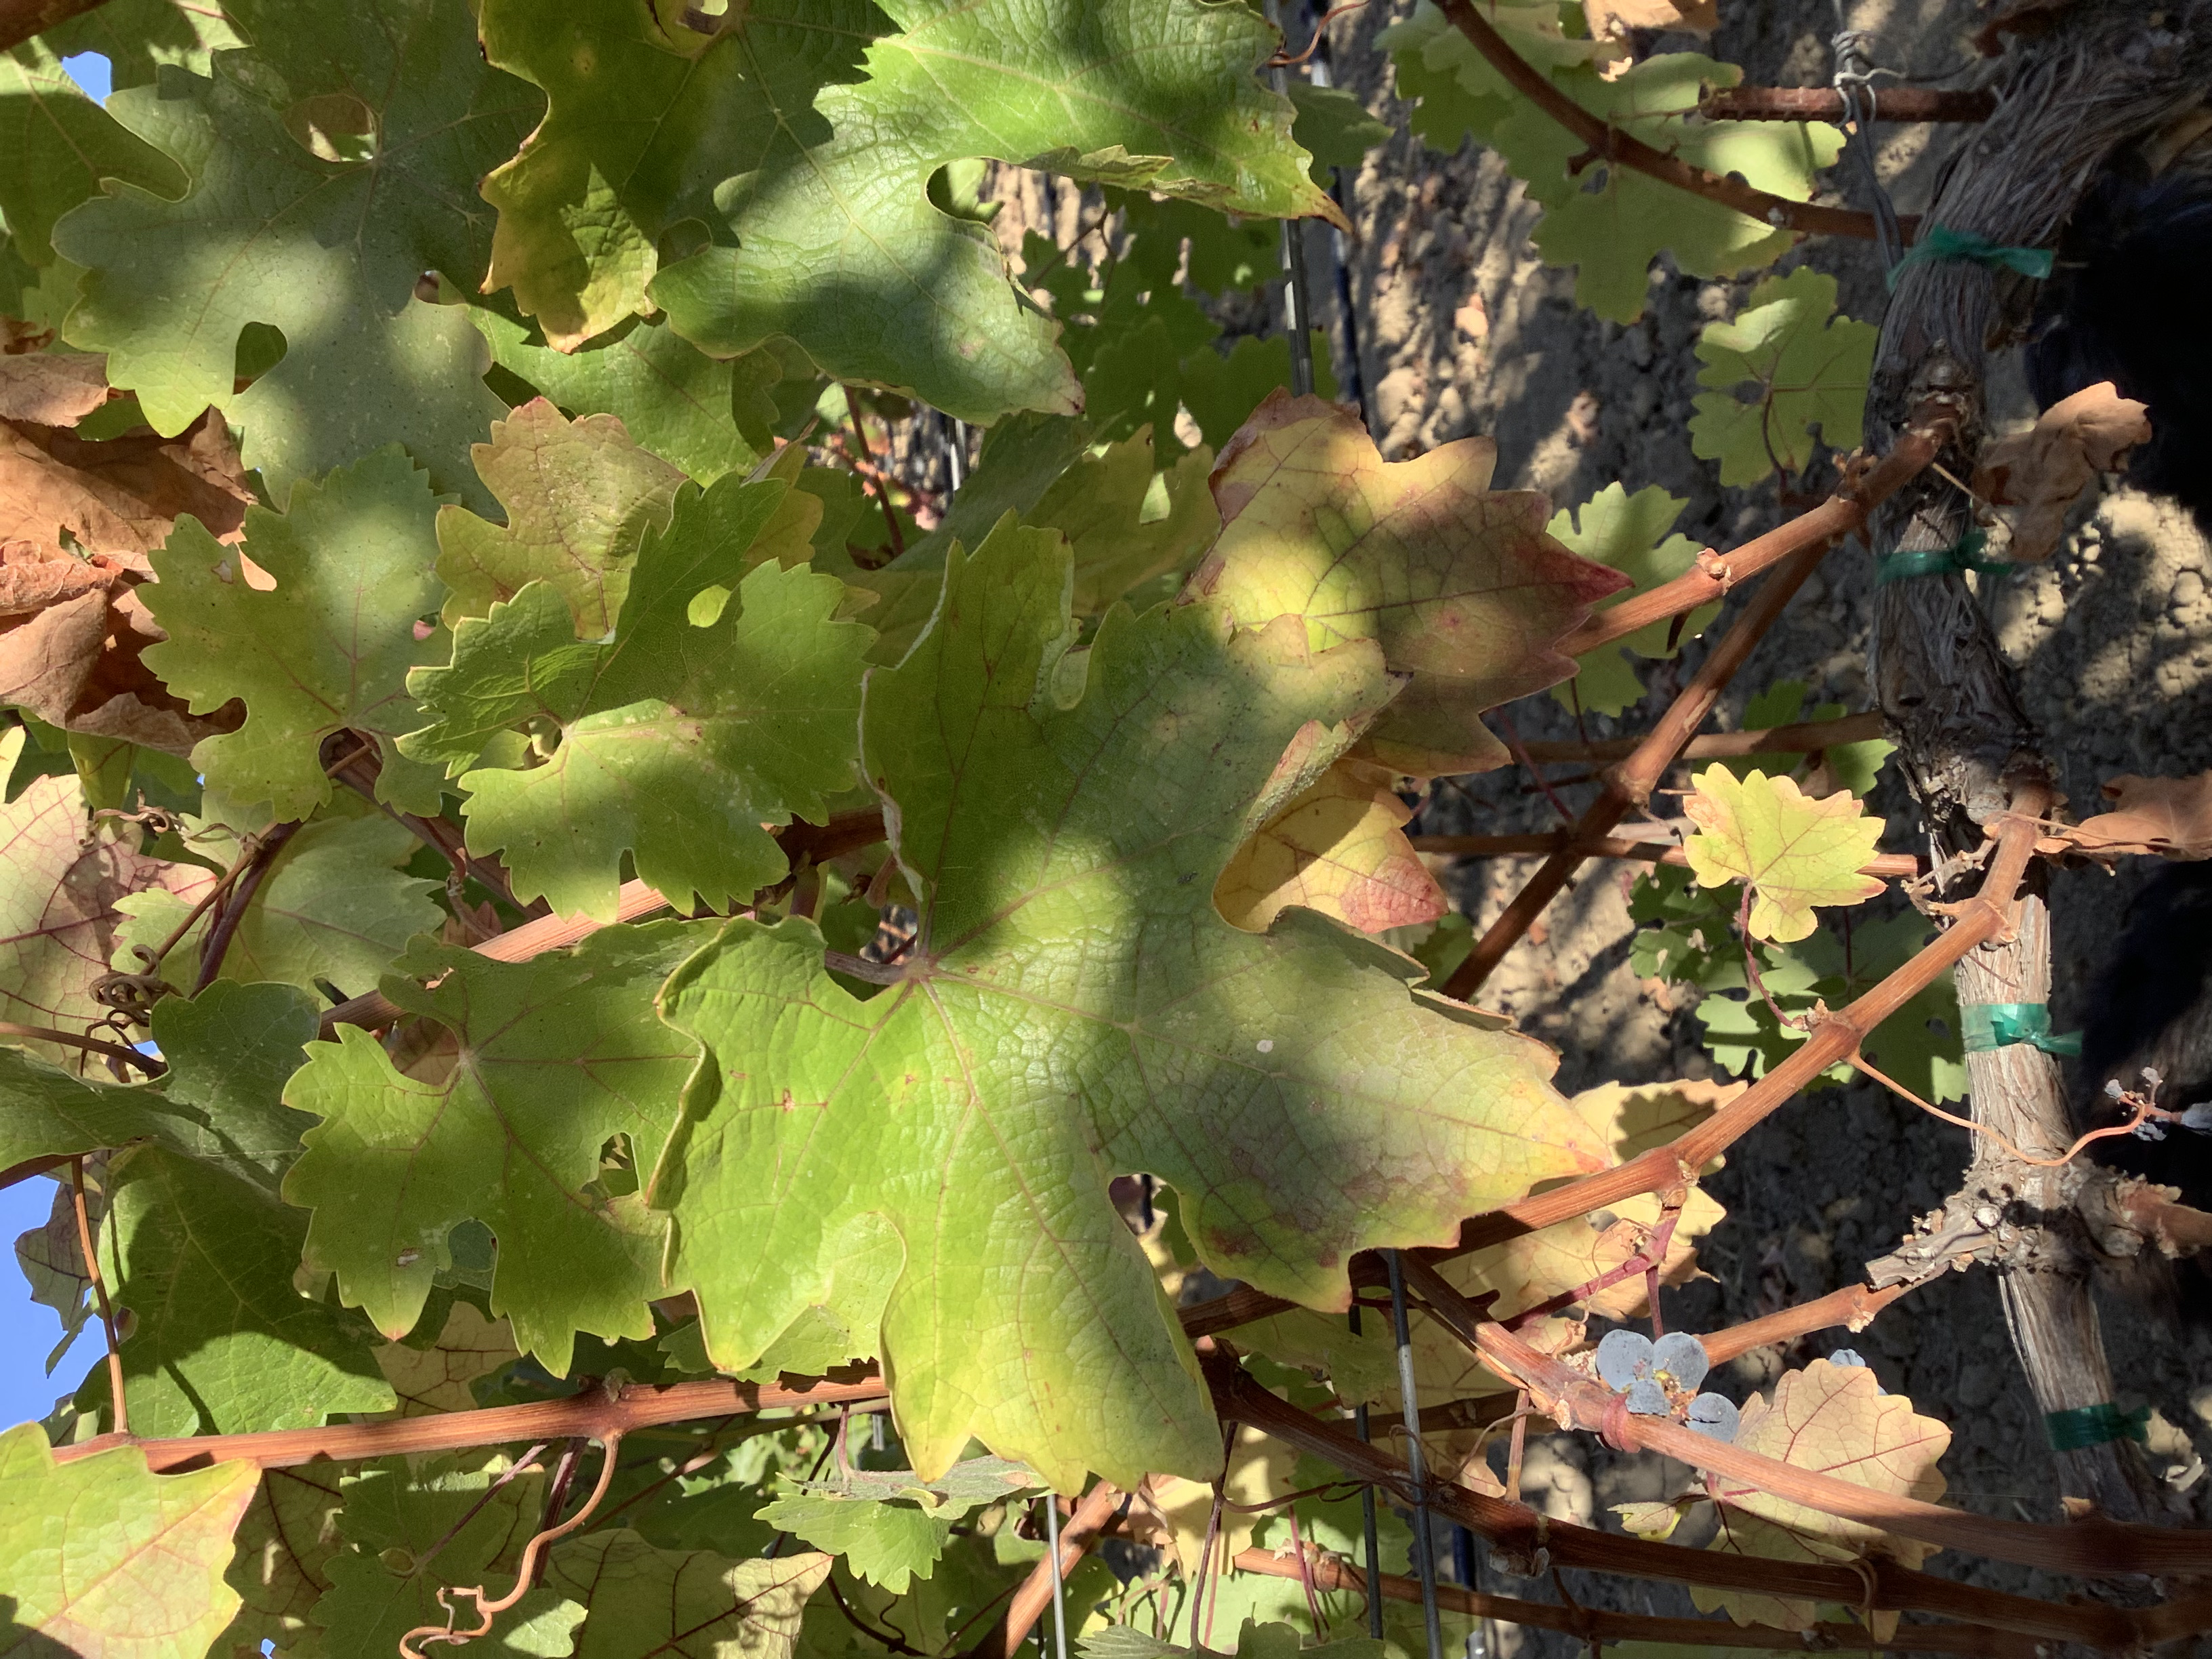
Label: Red Blotch